Enrico Toti

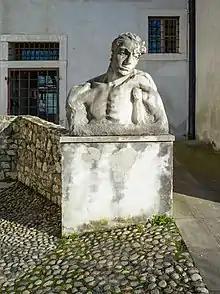
Bust of Enrico Toti in the Castle of Brescia.

Enrico Toti was born and raised in San Giovanni, a popular district of Rome, by his father Nicola Toti, a railway worker from Cassino, and his mother, Semira Calabresi, from Palestrina. In 1897, when he was 15, he embarked as a hub on the "Ettore Fieramosca" training ship, then moved on to the battleship "Emanuele Filiberto" and finally to the cruiser "Coatit". In 1904 he was involved in clashes on the Red Sea against the pirates who infested the sea in front of the "Italian colony of Eritrea". After leaving in 1905, Toti was hired by the State Railways as a stoker.